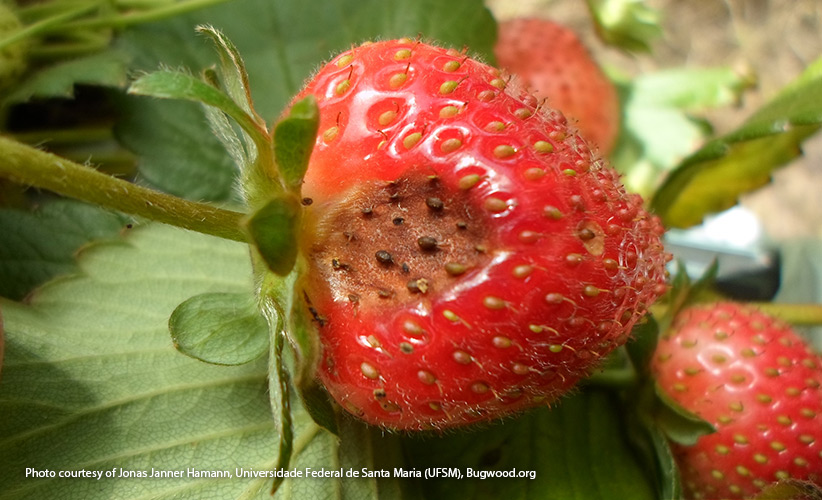
Plant: Strawberry
Disease: strawberry anthracnose